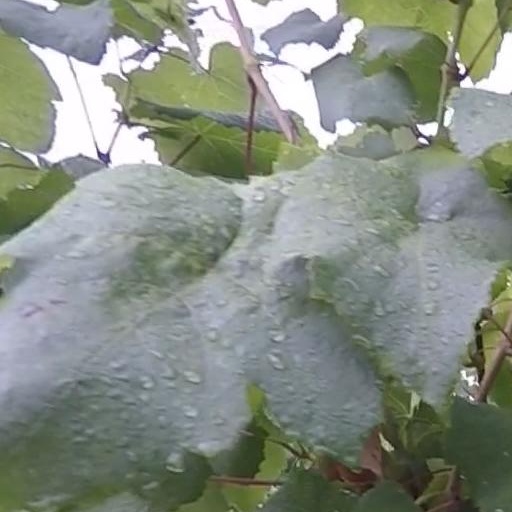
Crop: grape